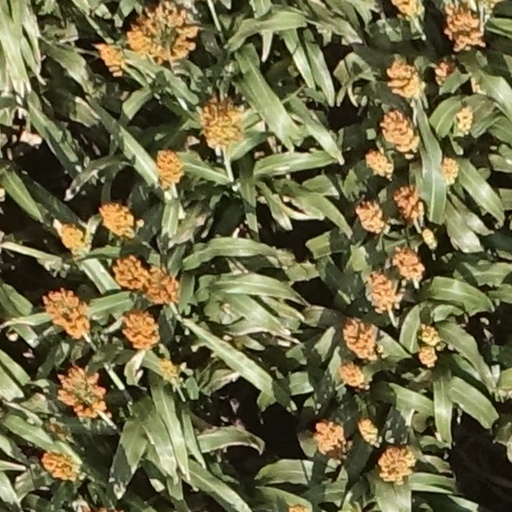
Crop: sorghum